Shade sail

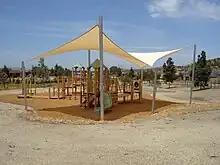
A shade covering play area

A shade sail − or somewhat more precise a textile sunshade sail or a textile sun protection sail − is a device to create outdoor shade based on the textile basic technology that can be found in a ship's sail. Shade sails use a flexible membrane tensioned between several anchor points. While generally installed permanently, they are cheap and easy to set up. They are usually provided above public gathering places such as seating areas and playgrounds in countries where strong sun radiation makes prolonged stays in the open sun unpleasant or dangerous due to sunburn and skin cancer risk.